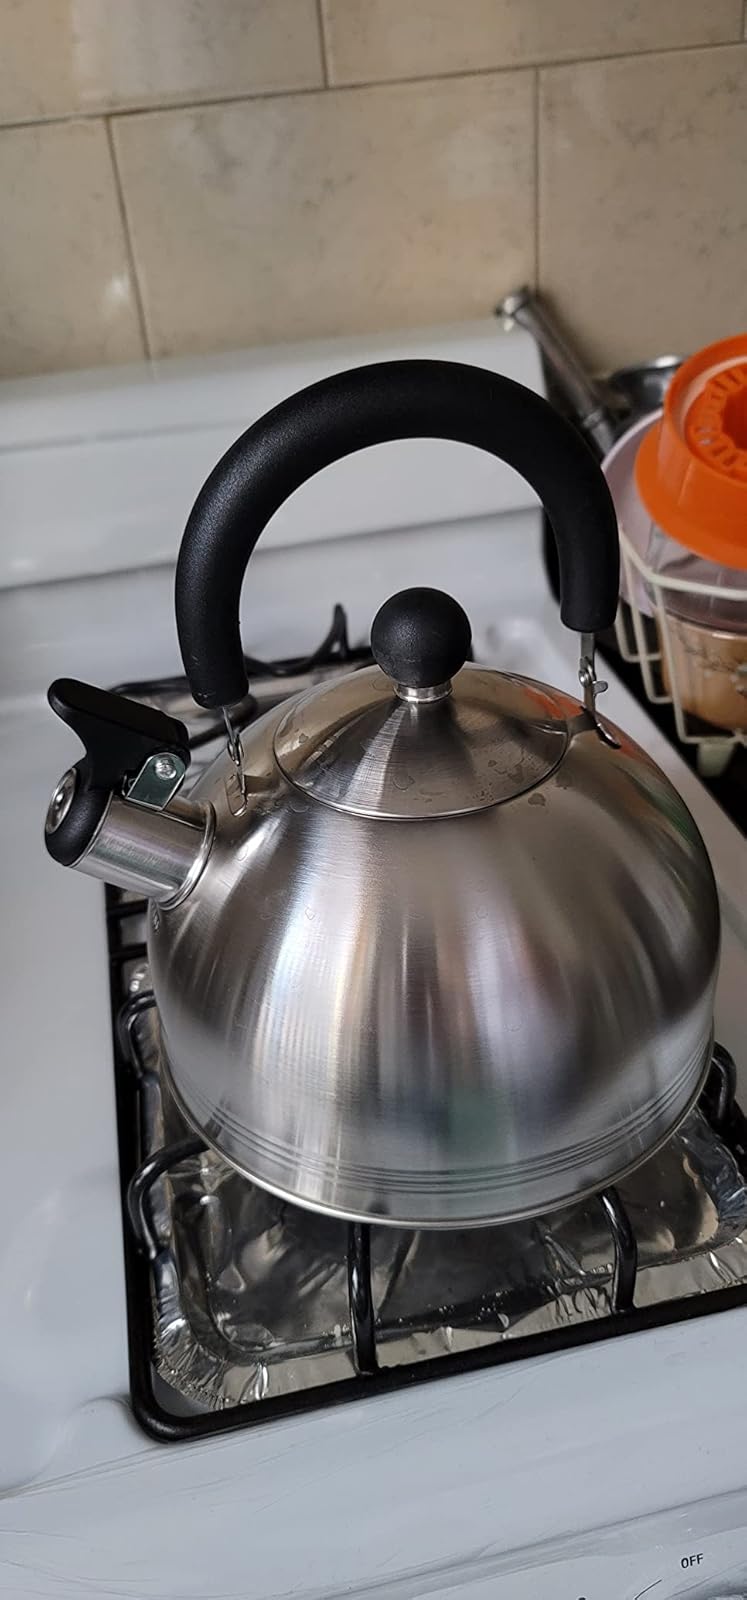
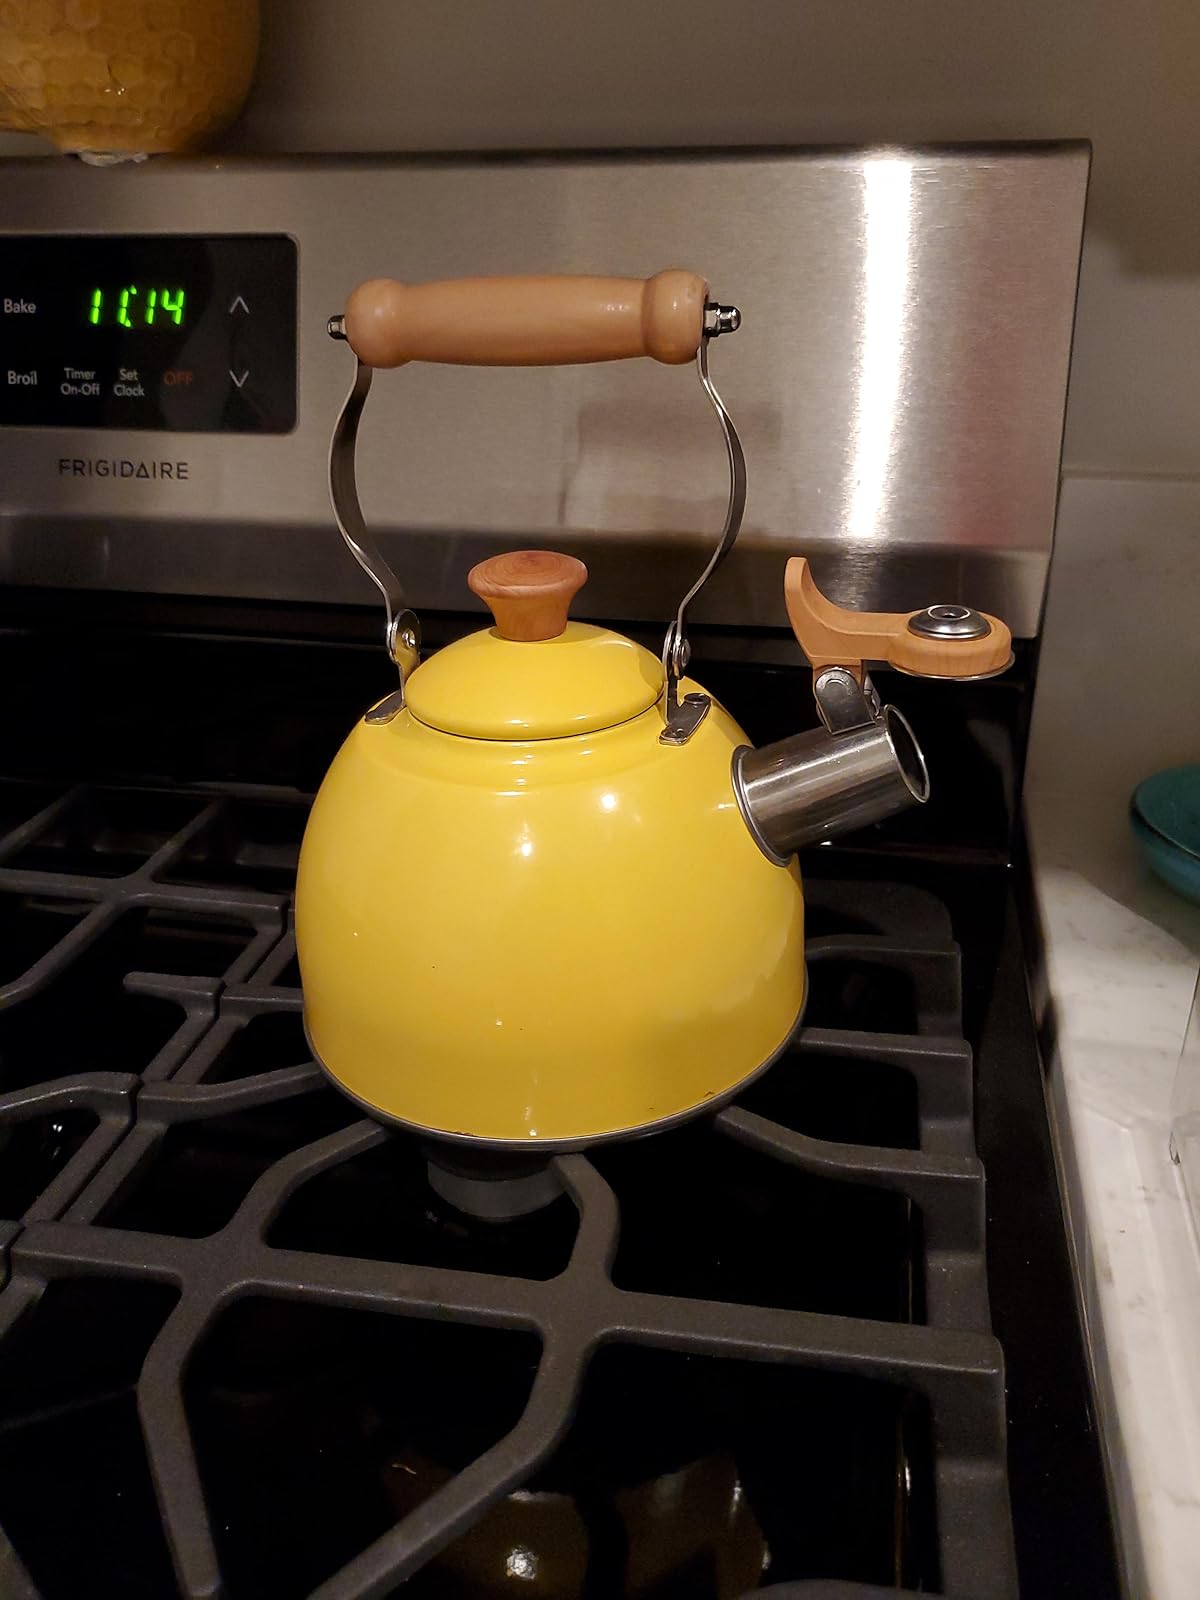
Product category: items_kettle
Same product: no